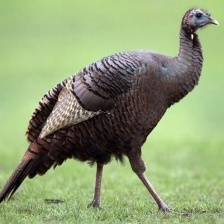
Species: WILD TURKEY
Scientific name: MELEAGRIS GALLOPAVO